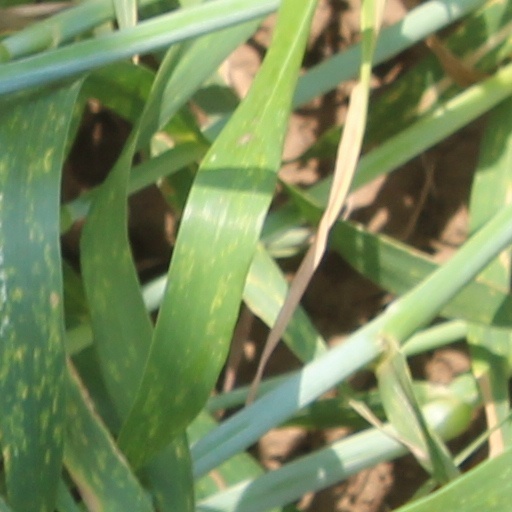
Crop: wheat